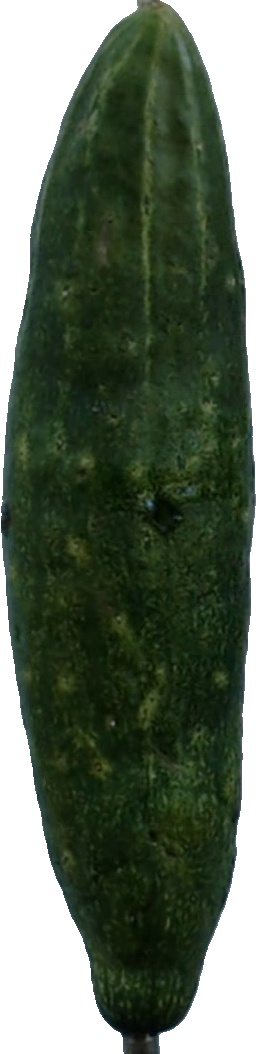
Label: cucumber_3